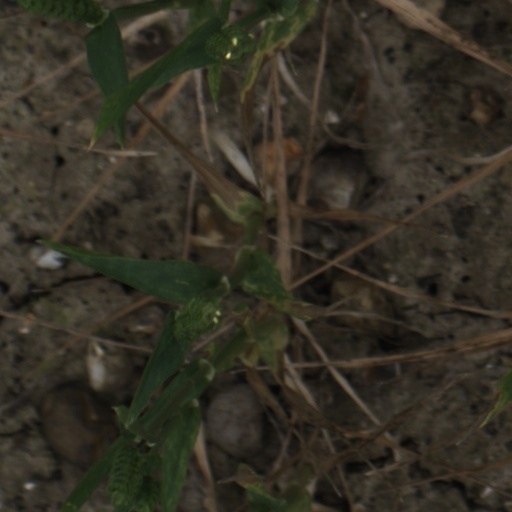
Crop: wheat